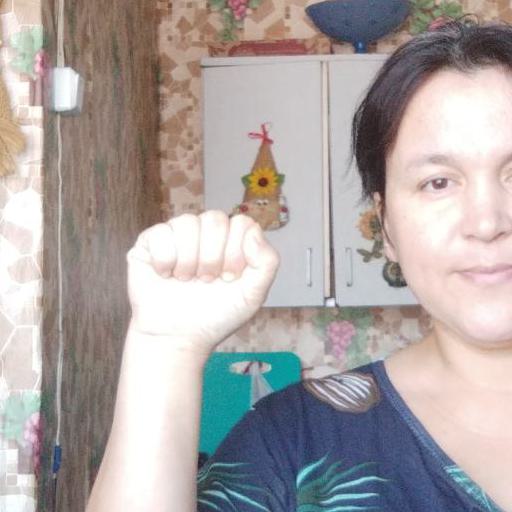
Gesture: fist